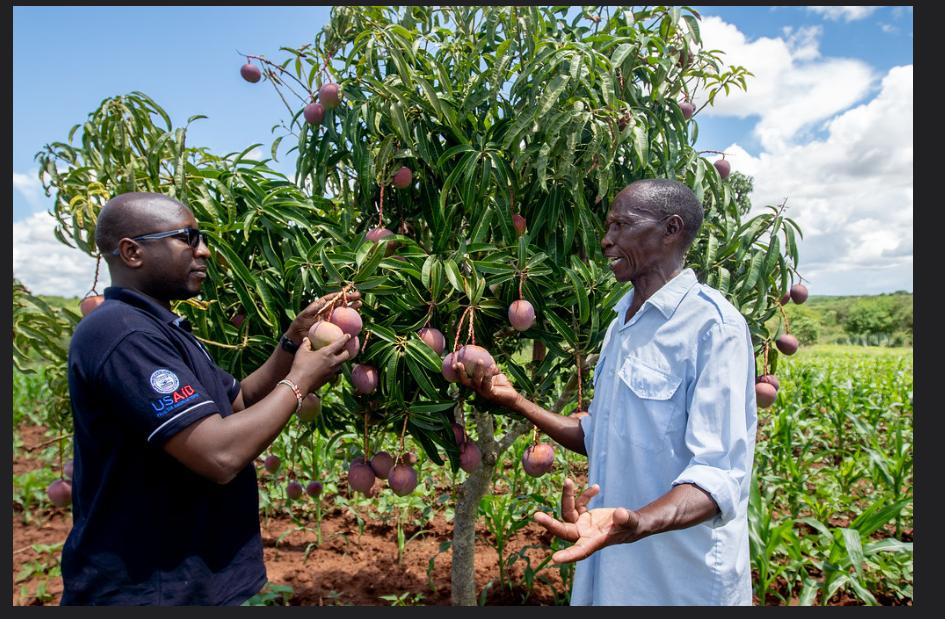
Shamba kubwa lenye mazao tofauti, huku wanaume wawili wakiwa wamesimama mbele ya mti wa maembe uliokwisha kutoa maembe. Nyuma ya mti huo kuna mazao mengine ya kibiashara kama vile mahindi.